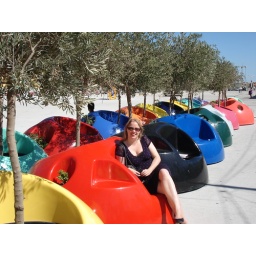
Colourful seats by the water front